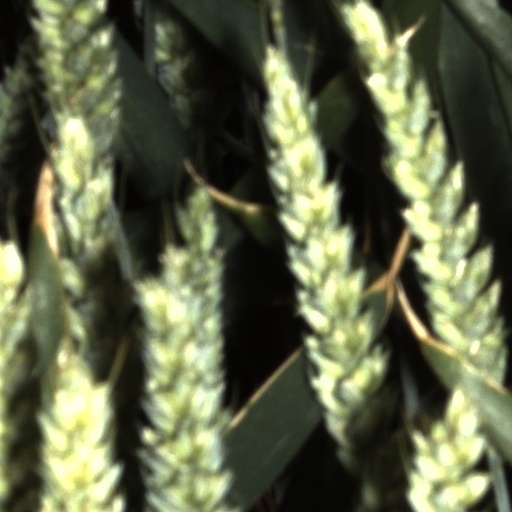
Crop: wheat